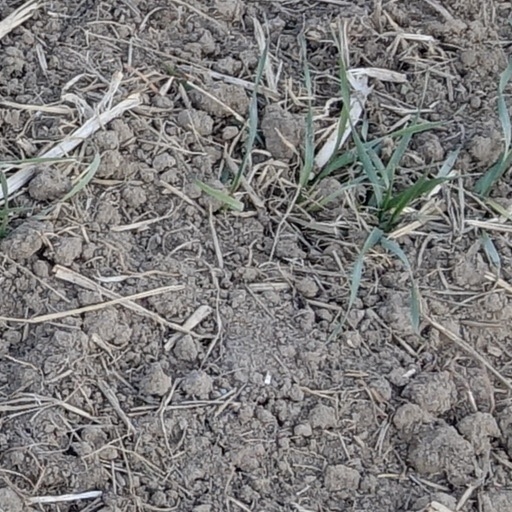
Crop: wheat